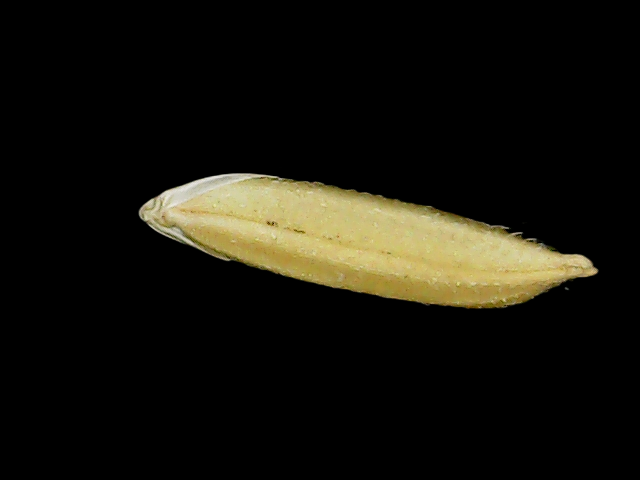
Rice variety: Binadhan07